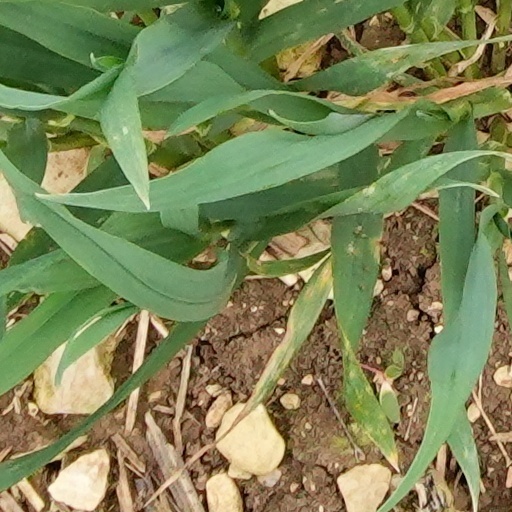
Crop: wheat